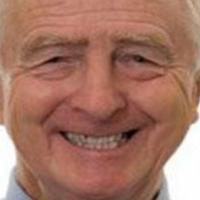
Age group: age 80 +